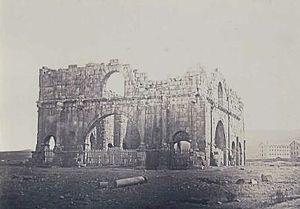
Félix-Jacques Moulin est un photographe français.